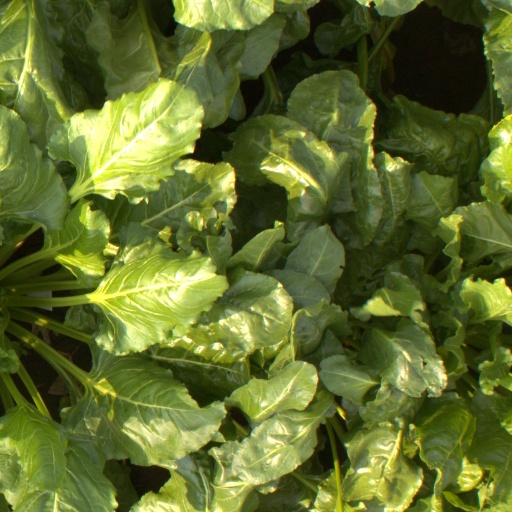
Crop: sugar beet